Garden city movement

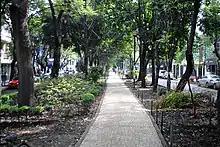
Park median in Avenida Ámsterdam, the "grand avenue" of the Mexico City subdivision Colonia Hipódromo de la Condesa, designed in 1926 and inspired in part by Ebenezer Howard's Garden City

Howard's influence reached as far as Mexico City, where architect José Luis Cuevas was influenced by the garden city concept in the design of two of the most iconic inner-city subdivisions, Colonia Hipódromo de la Condesa (1926) and Lomas de Chapultepec (1928-9):